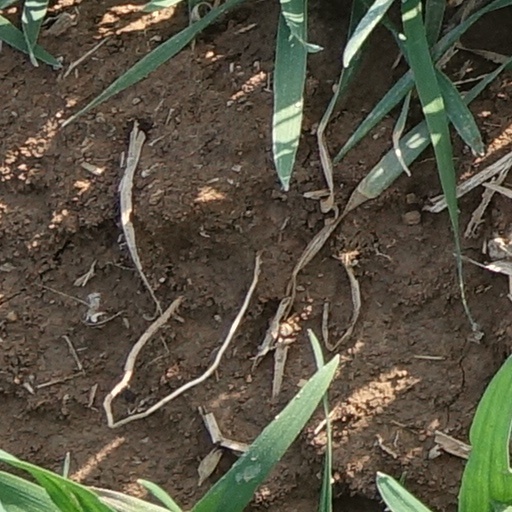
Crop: wheat